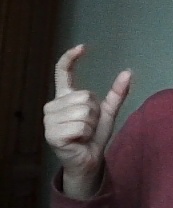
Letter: nun